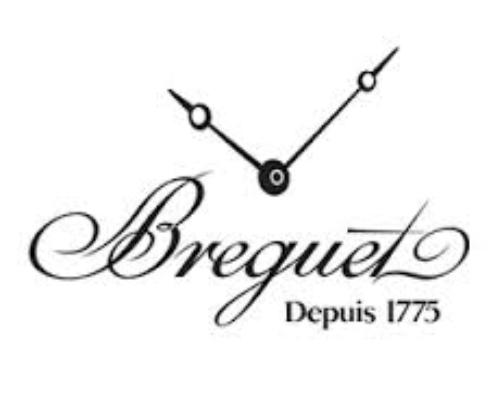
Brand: Breguet
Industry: Electronic